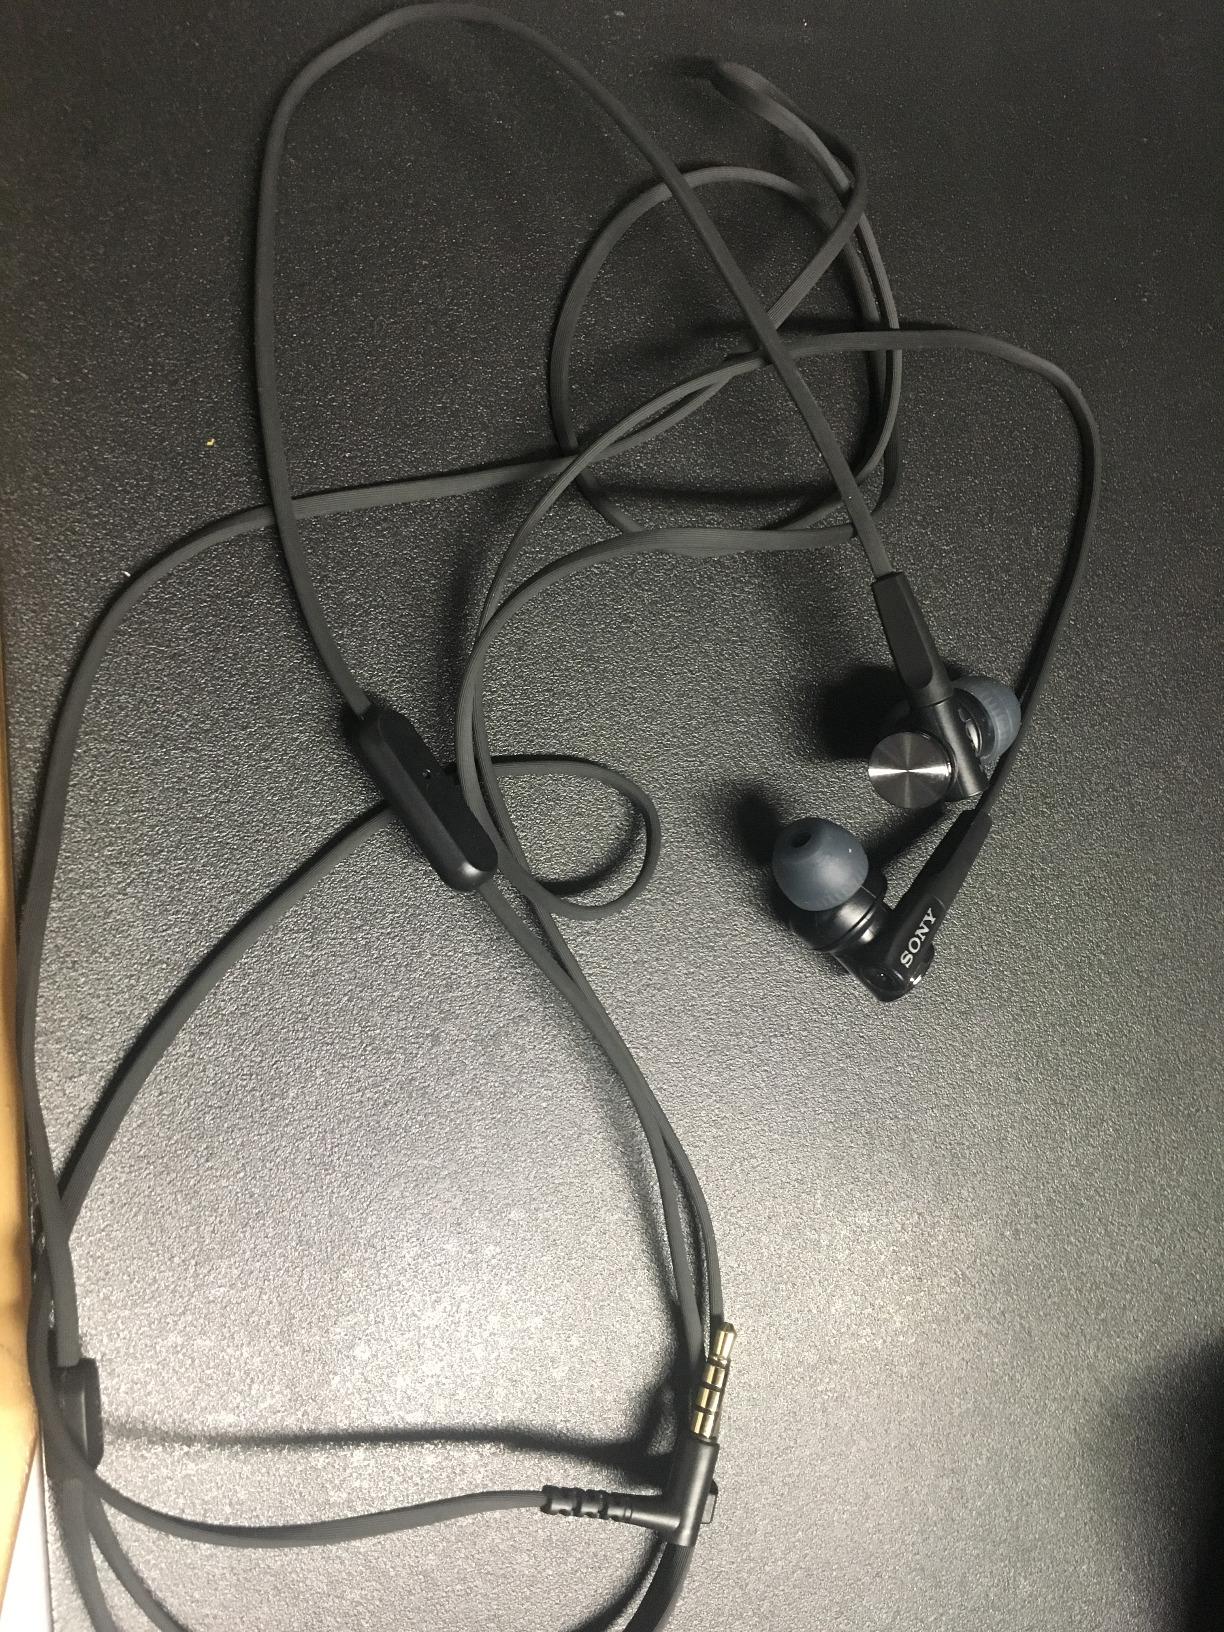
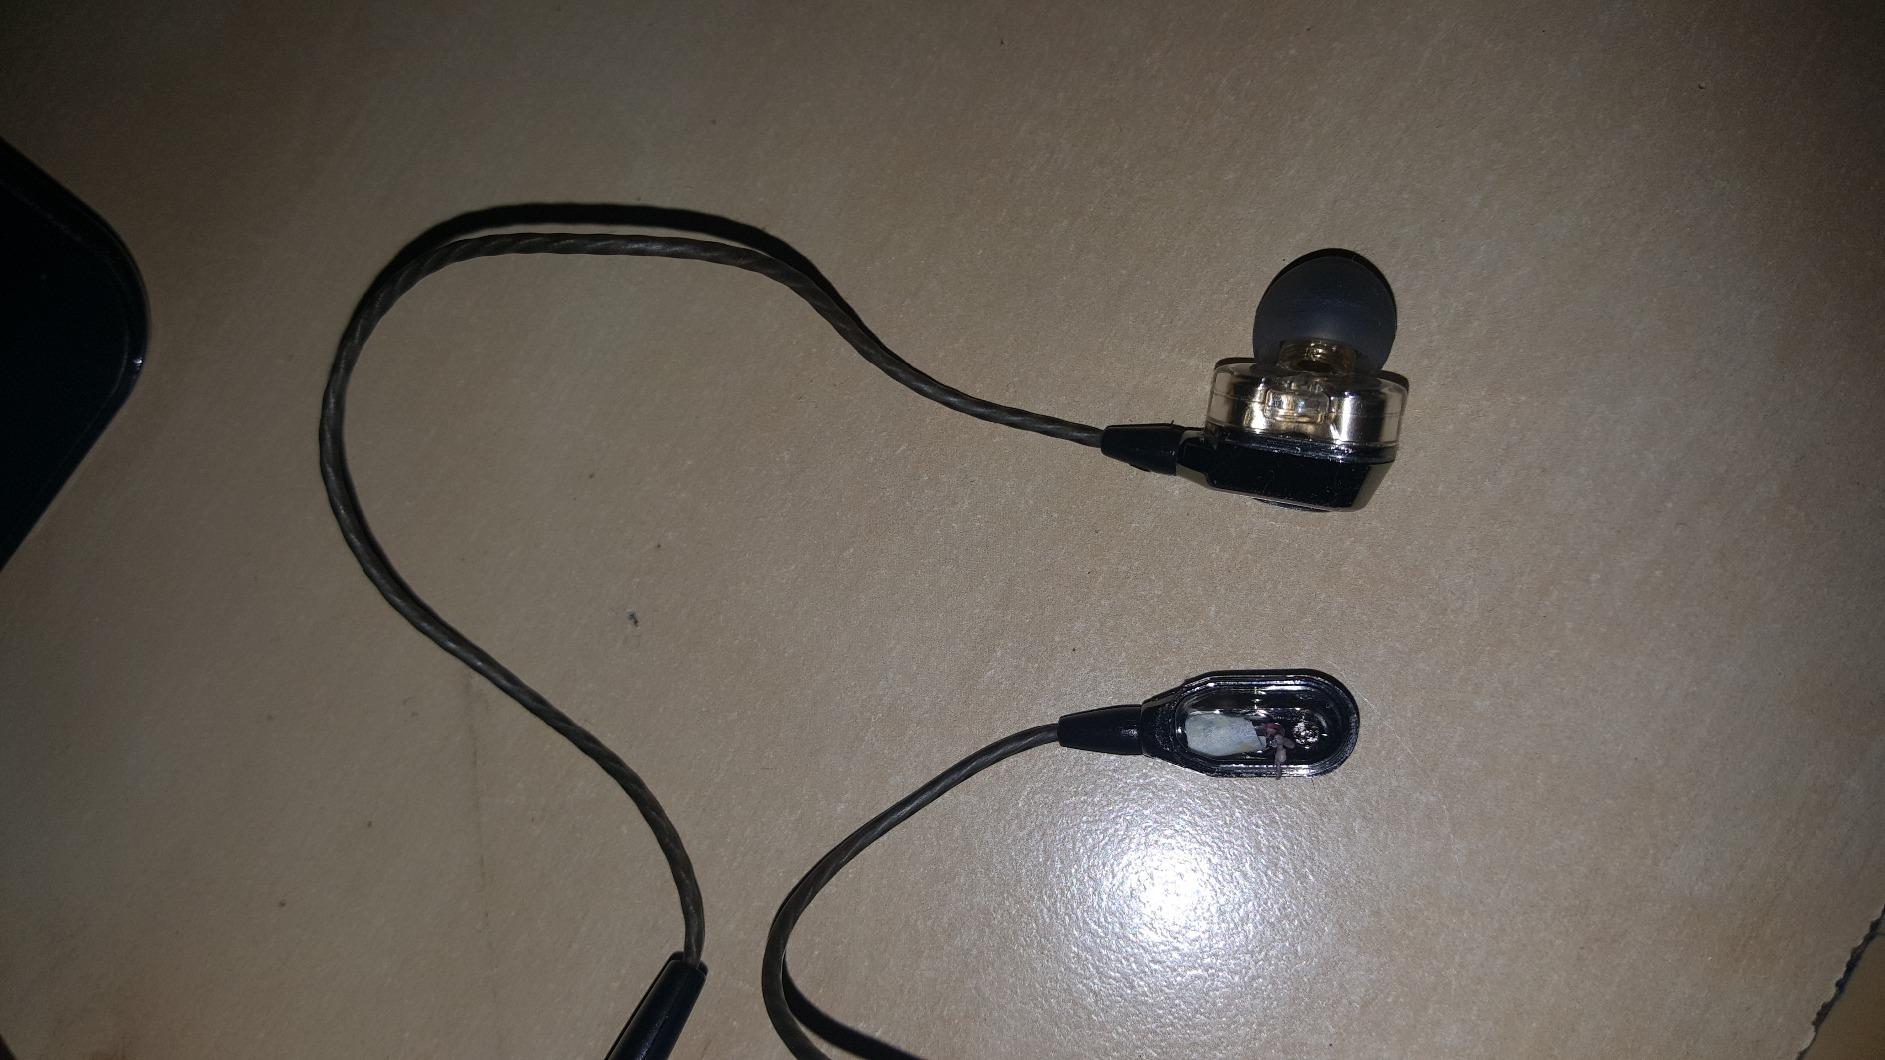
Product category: headphones
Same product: no